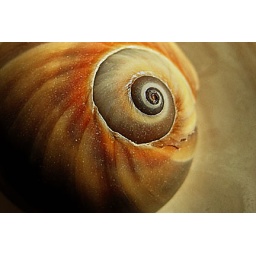
Those black eyes roll over white